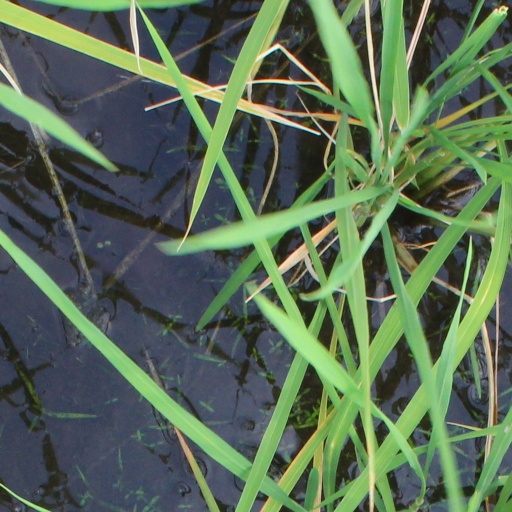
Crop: rice